Lexus IS

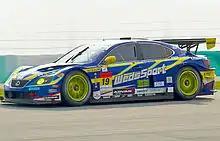
IS 350 WedsSport Bandoh race car which competed in the 2008 GT300 season and won the 2009 GT300 class.

The LF-CC concept unveiled at the 2012 Paris Motor Show and later Auto Shanghai 2013 is a rear-wheel drive coupé incorporating designs from LF-LC concept and Lexus LFA. Main features include a 2.5-litre four-cylinder Atkinson cycle petrol engine with D-4S direct injection technology, water-cooled permanent magnet electric motor, 3 LED-projector headlamp design, Daytime Running Lights (DRLs) integrated into the upper bumper surface, rear spoiler integrated within the boot lid, L-shaped combination lamps with three-dimensional design, Fluid Titanium body colour, 2-zone dashboard, seats, door panels and instrument binnacle hood upholstered in amber leather.